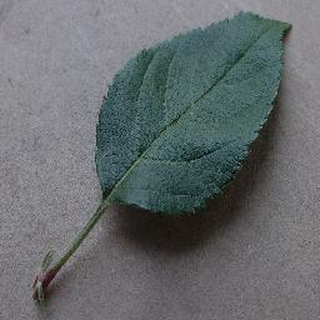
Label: healthy_apple